Islamic world contributions to Medieval Europe

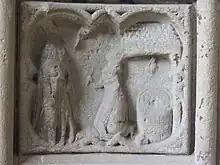
Facade of a meeting between a Muslim scholar and a Frankish lord

Other medical Arabic works translated into Latin during the medieval period include the works of Razi and Avicenna (including "The Book of Healing" and "The Canon of Medicine"), and Ali ibn Abbas al-Majusi's medical encyclopedia, "The Complete Book of the Medical Art".